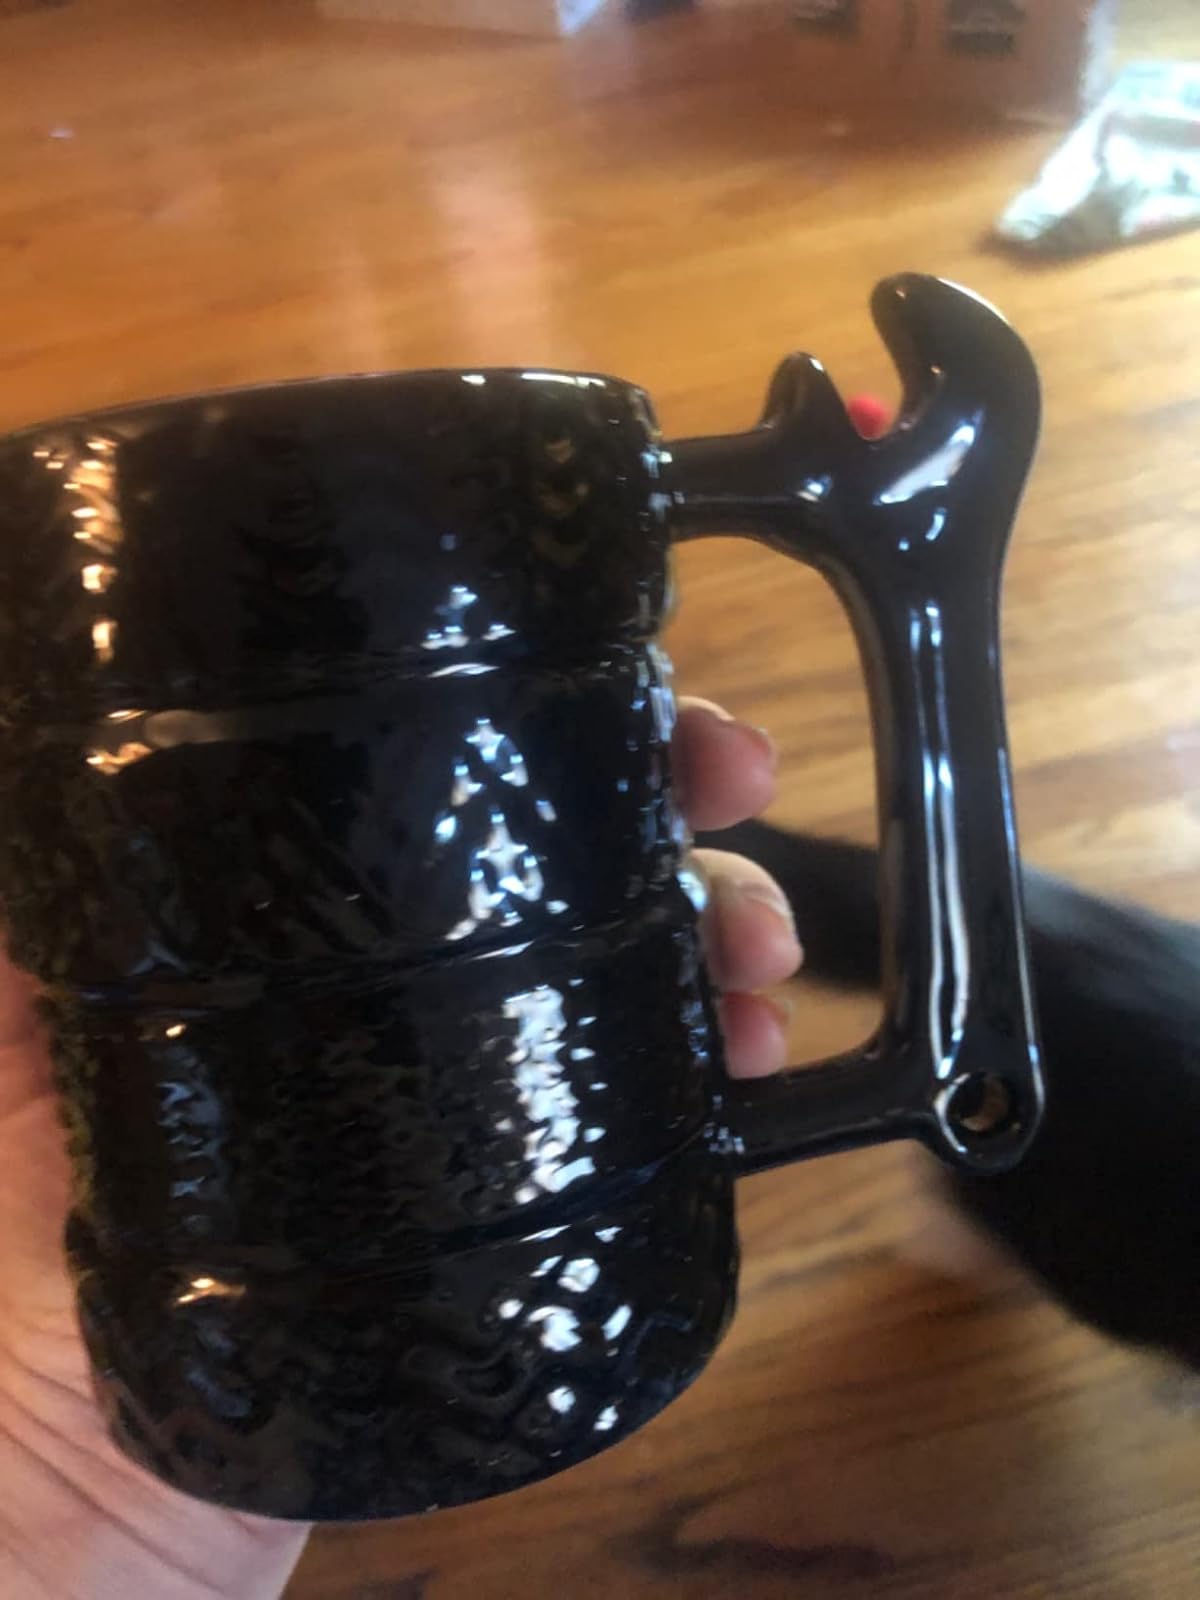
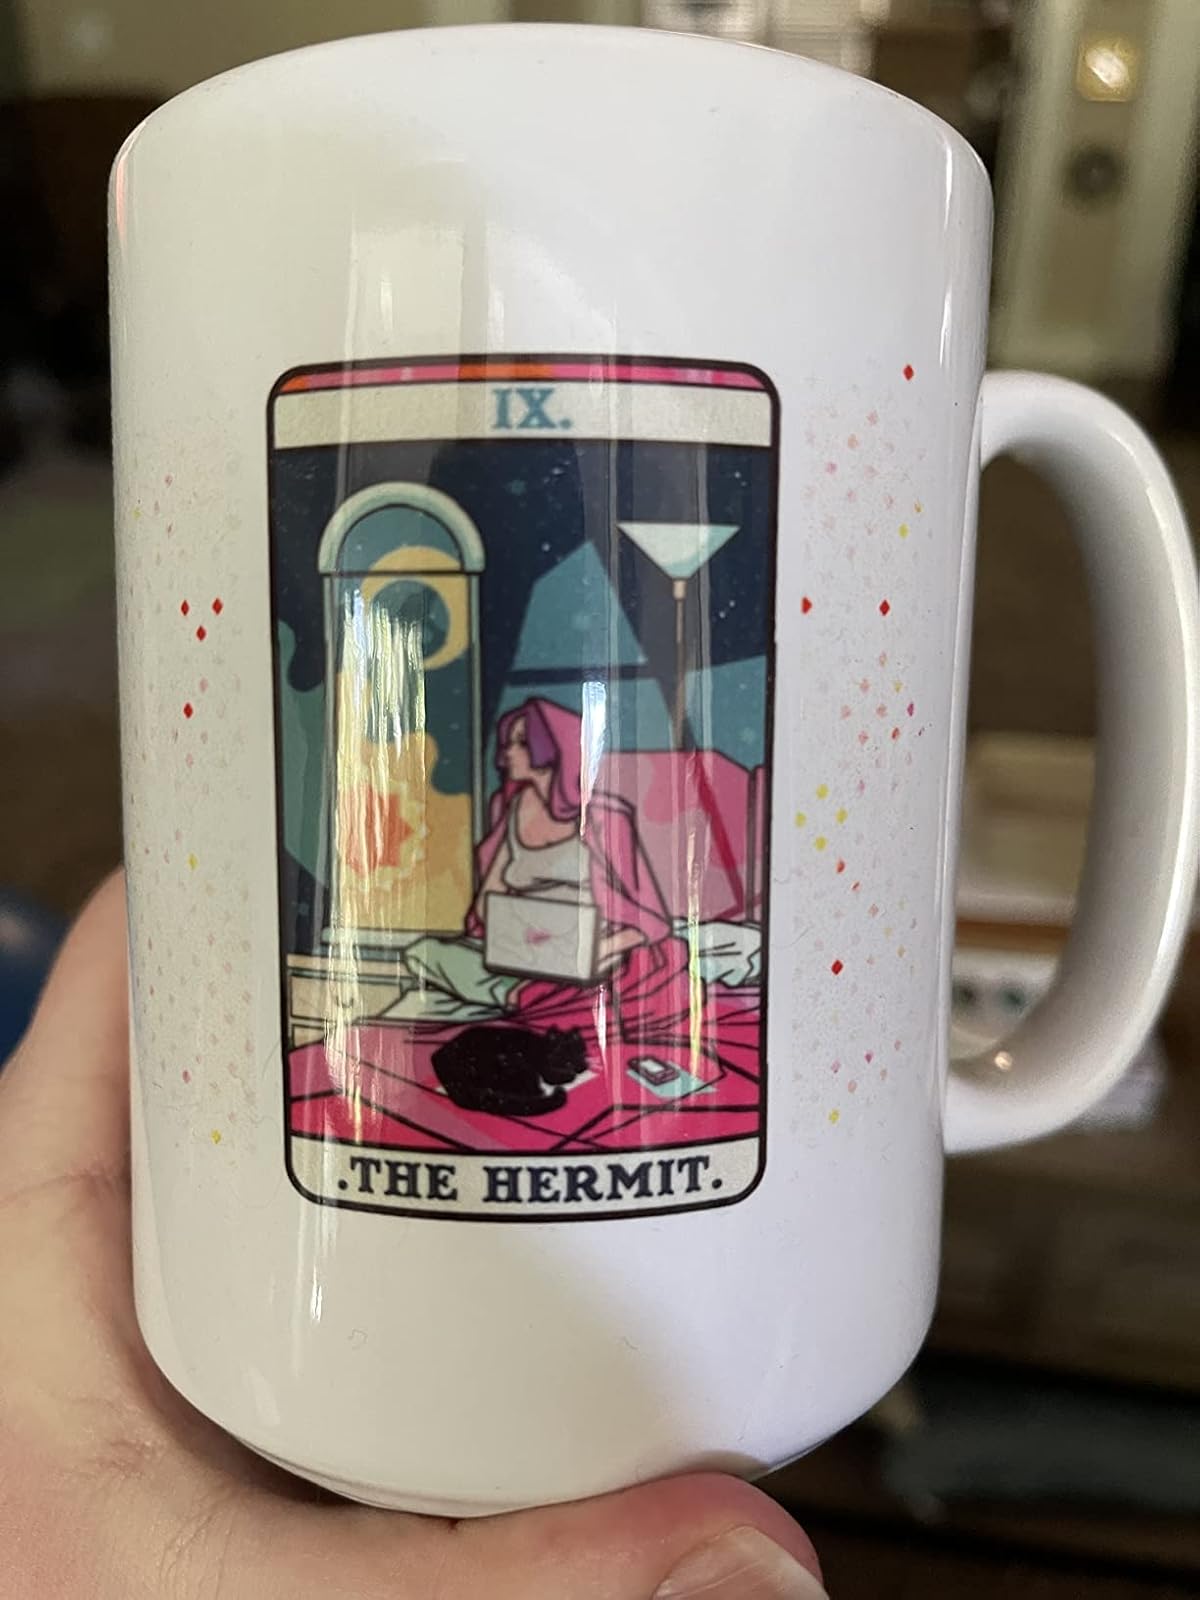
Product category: items_mug
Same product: no